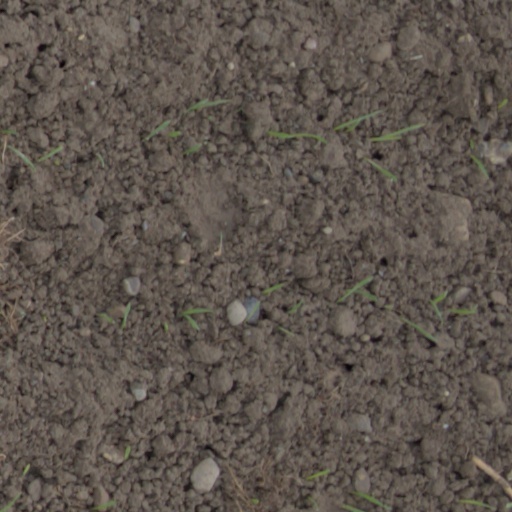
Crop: wheat